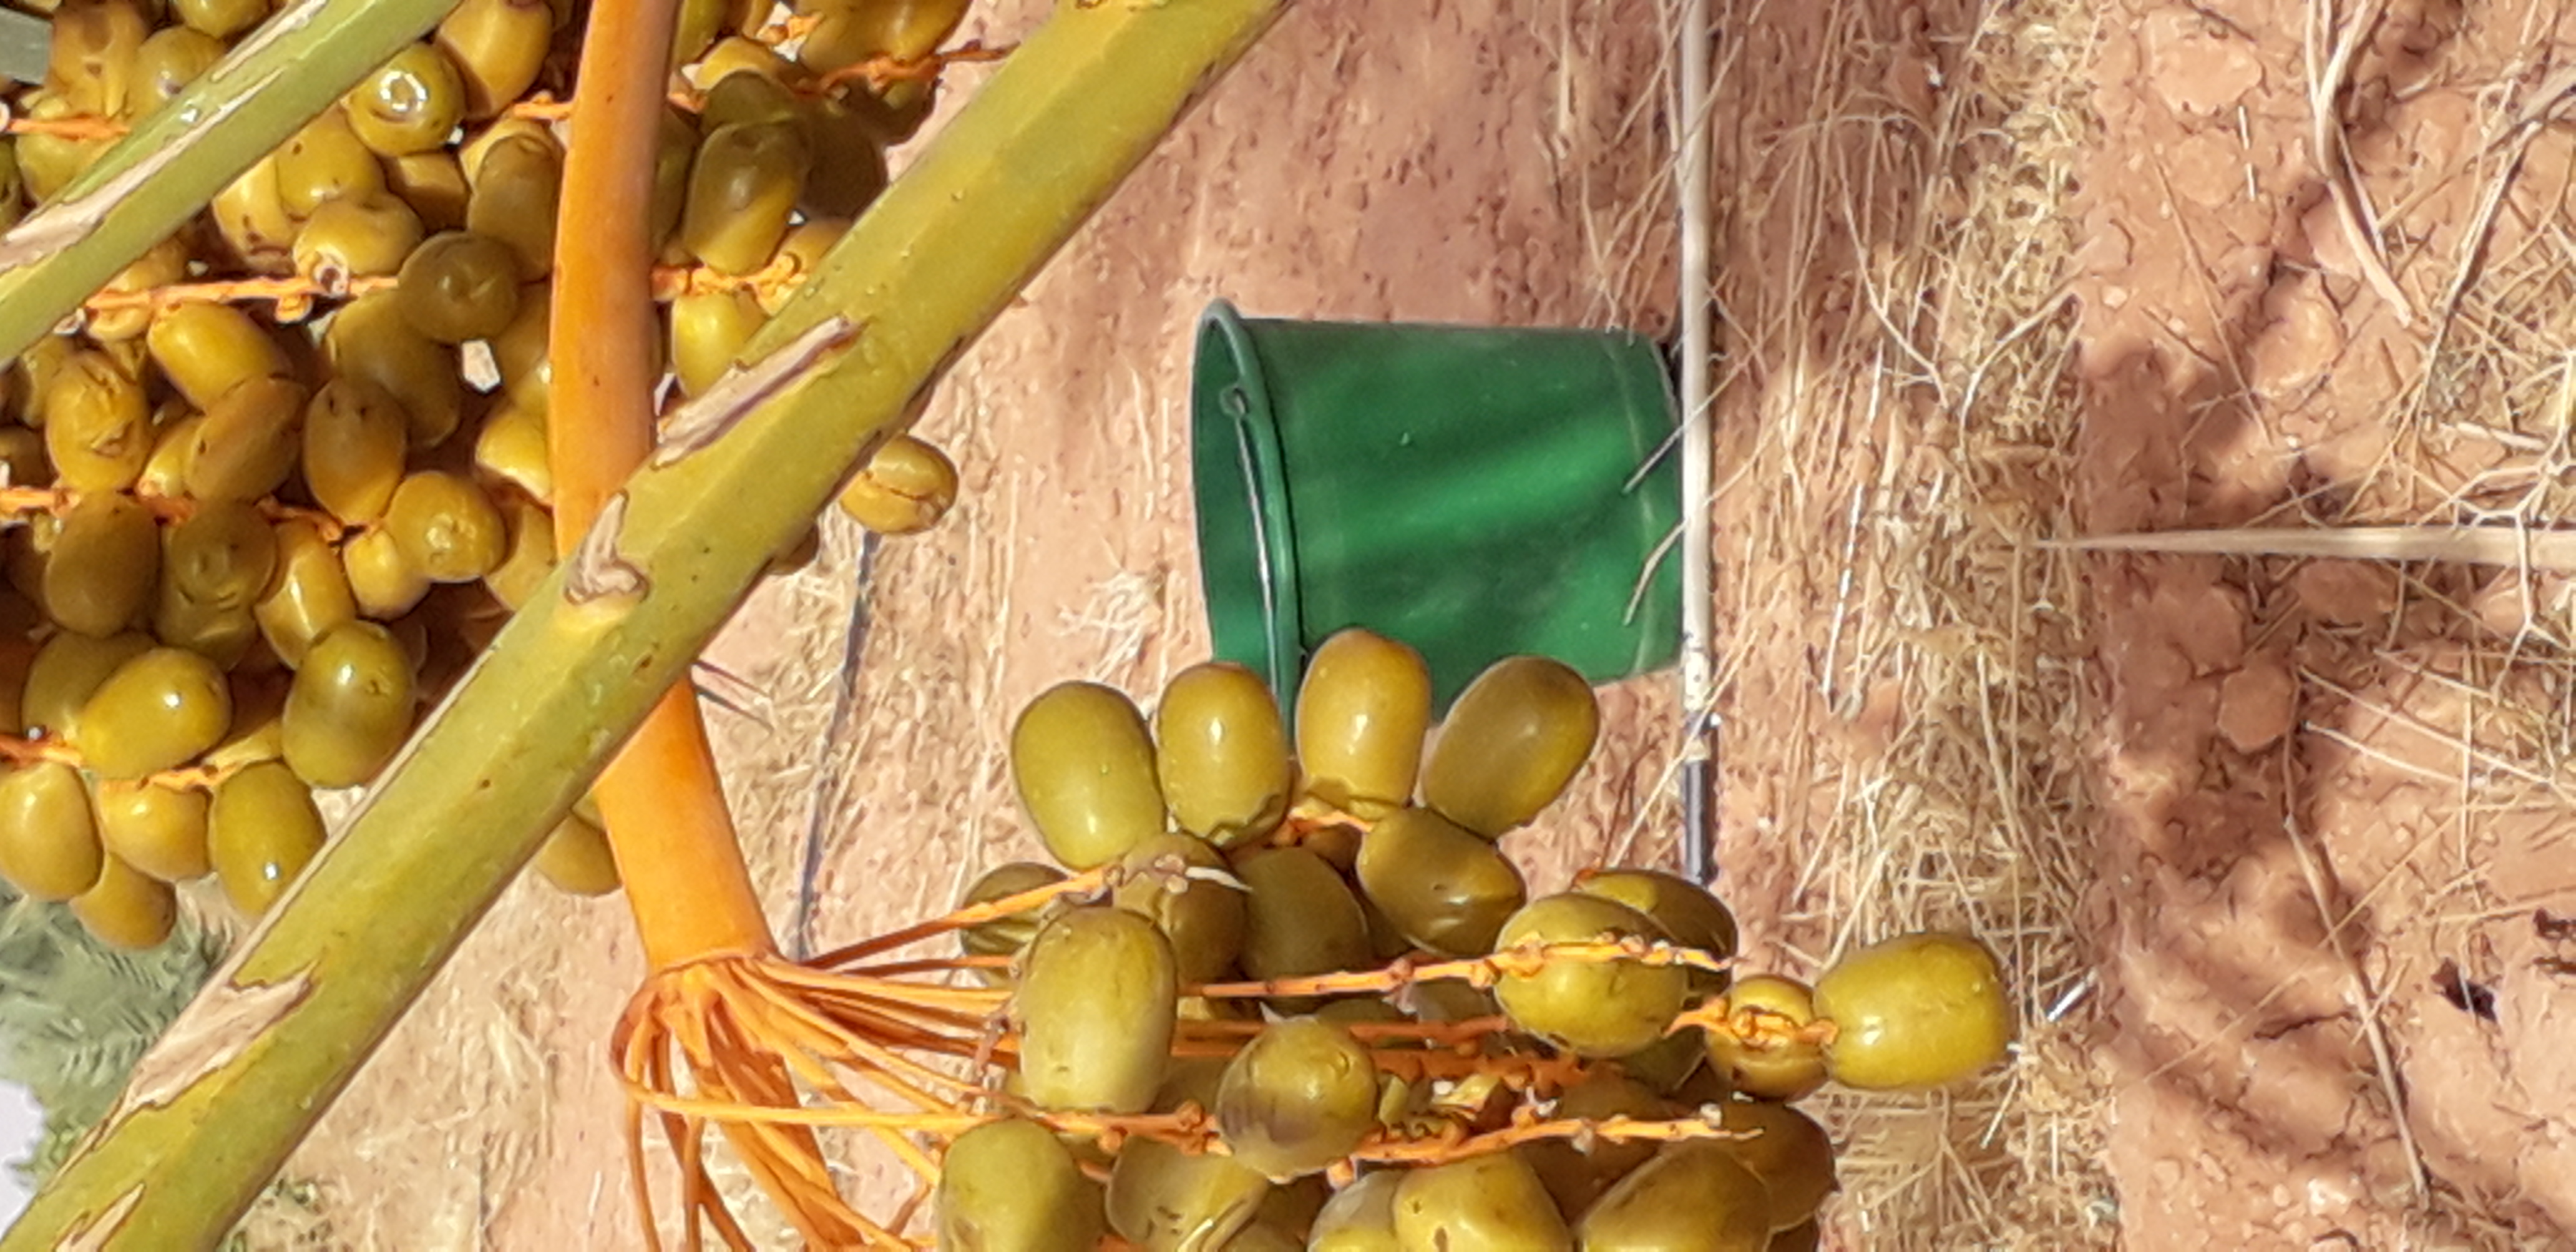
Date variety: Boufagous